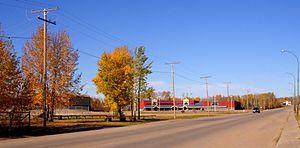
Buffalo Narrows ou Détroit-du-Bœuf, est un village nordique situé dans le Nord de la province de la Saskatchewan au Canada.